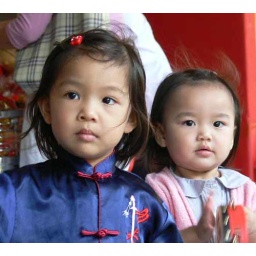
Its our annual event, distributing red packet and goodies to the home alone elderly in China Town